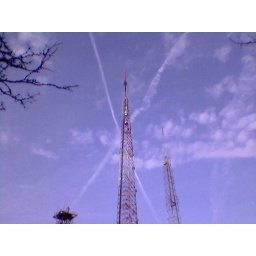
Saw these two contrails in the sky as I looked up at the towers in Tenley.